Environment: lab
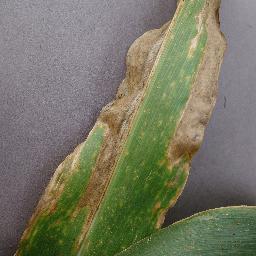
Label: northern_corn_leaf_blight